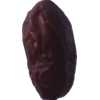
Label: dates